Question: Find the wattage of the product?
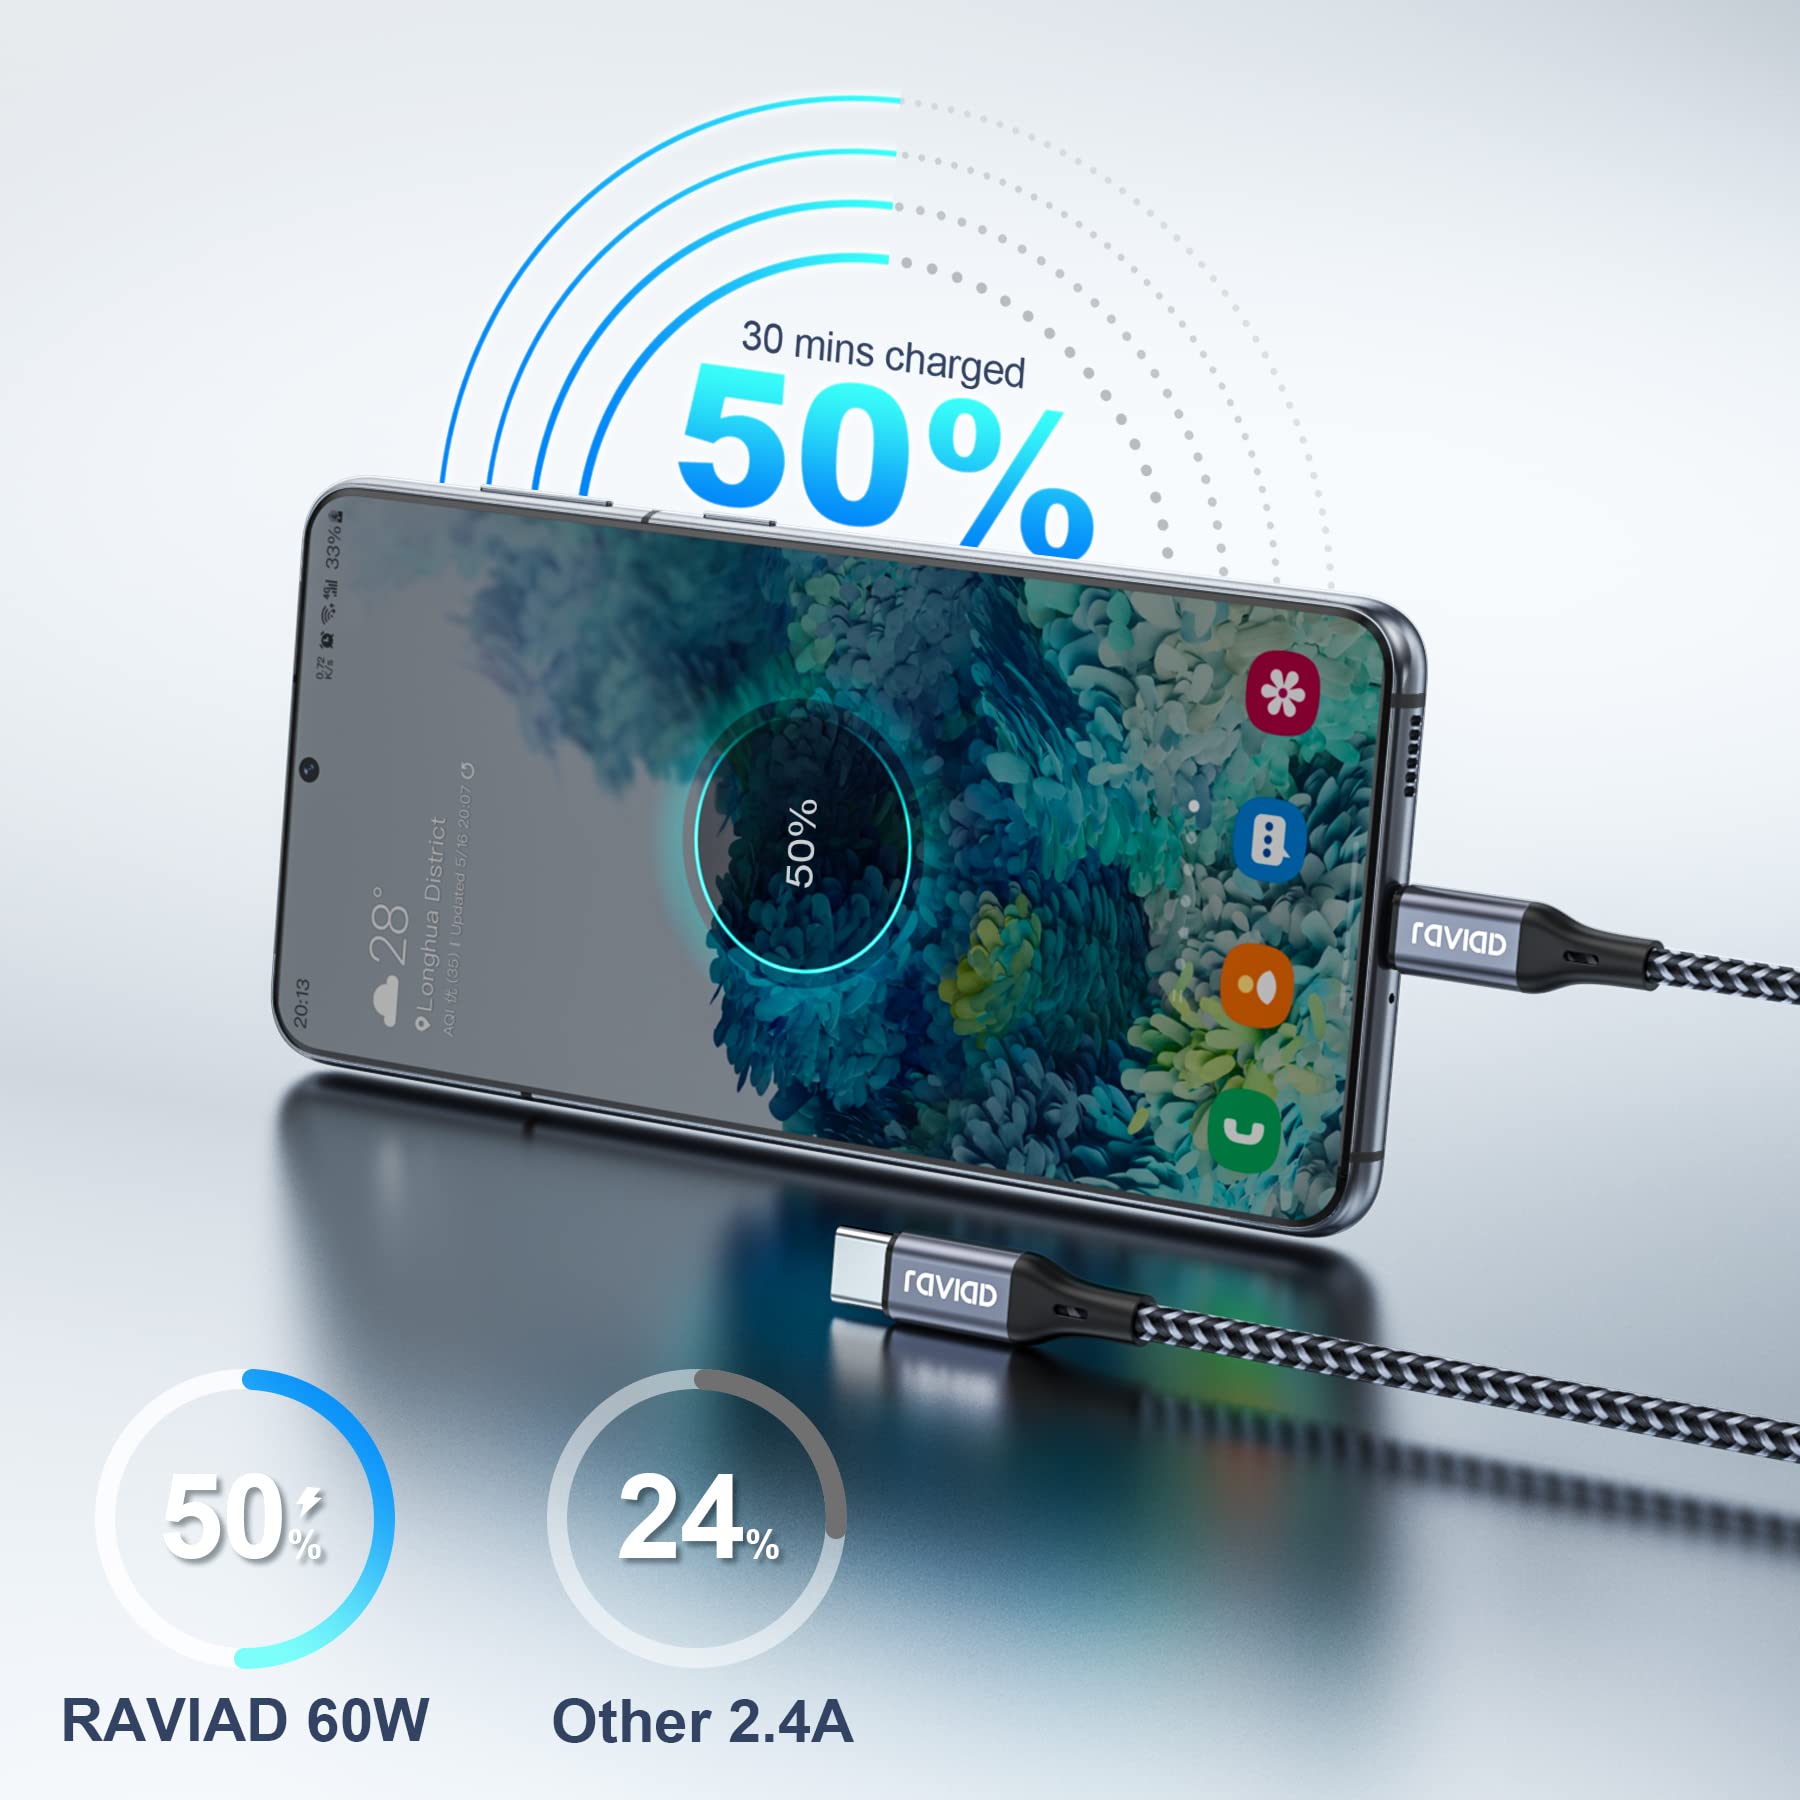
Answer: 60.0 watt